Otahuna

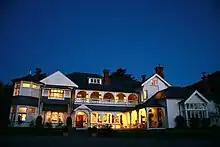
Night shot of Otahuna in 2007

Otahuna Lodge is the former homestead of the lawyer, runholder, stock breeder, politician, horticulturist, philatelist and philanthropist Sir Heaton Rhodes (1861–1956). The grand country house is located near Tai Tapu on Banks Peninsula, New Zealand.